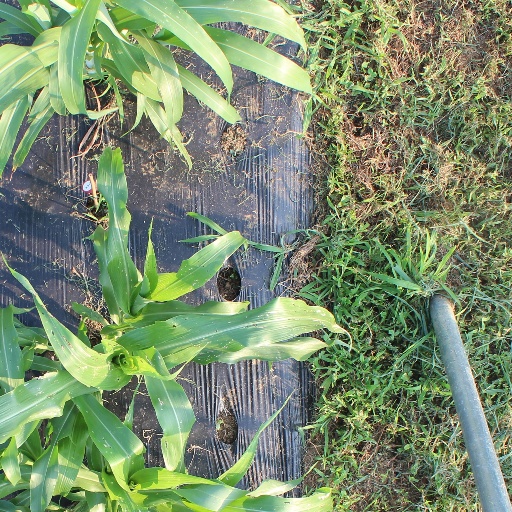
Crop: sorghum